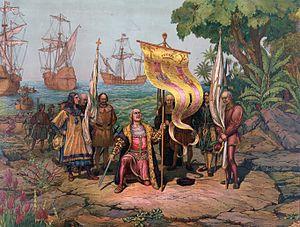
Christophe Colomb arrive en Amérique Italiano: Cristoforo Colombo arriva in America Čeština: Kryštof Kolumbus připlouvá do Ameriky
Le XVᵉ siècle a débuté le 1ᵉʳ janvier 1401 et a pris fin le 31 décembre 1500.
La République dominicaine occupe les deux-tiers de l'est de l'île d'Hispaniola, dans les Grandes Antilles. Le tiers occidental de l'île appartient à Haïti.
L’Amérique est un continent de l'hémisphère ouest de la Terre. Elle s'étend depuis l'océan Arctique au nord, jusqu'au cap Horn dans le passage de Drake au sud, à la confluence des océans Atlantique et Pacifique qui la délimitent à l'est et à l'ouest, respectivement. Avec plus de 42 millions de km², l'Amérique est le deuxième plus vaste continent de la planète, couvrant 8,3 % de la superficie totale et 28,2 % des terres émergées. De plus, l'Amérique concentre environ 13,3 % de la population mondiale avec plus d'un milliard de personnes. Ses habitants sont désignés sous le gentilé Américains : ce terme est cependant également employé pour désigner les citoyens des États-Unis d'Amérique ; dès lors, les habitants des différentes parties du continent sont fréquemment distingués en employant des gentilés spécifiques comme Nord-Américains, Sud-Américains ou Latino-Américains. Le terme America est une invention des cartographes allemands Martin Waldseemüller et Mathias Ringmann qui apparaît dans le planisphère qu'ils éditent en 1507, donné en honneur de l'explorateur Amerigo Vespucci au congrès géographique de Saint-Dié.
Christophe Colomb, né en 1451 sur le territoire de la république de Gênes et mort le 20 mai 1506 à Valladolid, est un navigateur génois au service des monarques catholiques Isabelle de Castille et Ferdinand d'Aragon célèbre pour avoir « découvert l'Amérique » en 1492. Il est chargé par la reine Isabelle d'atteindre l'Asie orientale en traversant l'océan Atlantique avec trois caravelles dont il est « l'amiral ».
La Comarque métropolitaine de Huelva est une comarque située dans la province andalouse de Huelva. Elle s'organise autour de la ville de Huelva, capitale de province, et rassemble les villes de l'agglomération.
La chronologie ci-dessous répertorie des dates importantes, parfois approximatives, de l'exploration de la Terre qui sont connues de façon historique.
L’Exposition universelle de 1992 ou Expo '92, officiellement Exposition universelle de Séville 1992 s'est tenue du 20 avril au 12 octobre 1992 à Séville, en Espagne, sur l'île de La Cartuja. L'Exposition avait pour thème « L'Ère des Découvertes » et célébrait les 500 ans de la découverte de l'Amérique.
L'histoire de l'Amérique commence avec les premières migrations de peuplades venues d'Asie durant la Préhistoire. Ces peuples connus sous le nom d'Amérindiens vivent isolés du « Vieux Monde » jusqu'à l'arrivée de Christophe Colomb en 1492 au compte du roi d'Espagne. À partir de cette date, les peuples amérindiens sont progressivement éliminés au profit des Européens. Les puissances européennes fondent des empires coloniaux qui gagneront leur indépendance entre le XVIIIᵉ siècle et le XXᵉ siècle.
L'ordre du Christ est un ordre honorifique officiel de la République portugaise ayant pour grand-maître le président de la République portugaise.
La « découverte de l'Amérique » correspond usuellement au débarquement sur l'actuel continent américain d’un groupe d'une centaine de personnes commandées par l'amiral Christophe Colomb et mandatées par les rois espagnols Isabelle Iʳᵉ de Castille et Ferdinand II d'Aragon, dans l'idée d'atteindre les Indes orientales par la mer, ignorant qu'un continent se trouve sur la route. La « découverte » est donc celle, documentée, du continent américain par les européens de la Renaissance. Durant la nuit du 11 au 12 octobre 1492, ils abordent ainsi l'île de Guanahani avec deux caravelles et une caraque, La Santa María. Les deux caravelles, bateaux inventés par les Portugais, sont plus légères, rapides et maniables que la caraque qui, quant à elle, est beaucoup plus lourde. Ce moment marque la rencontre de deux sociétés qui avaient quasiment évolué indépendamment l’une de l’autre pendant environ 12,000 ans, après la disparition du pont terrestre de la Béringie. Le nom « Amérique » vient du navigateur italien Amerigo Vespucci qui est l’un des premiers Européens à comprendre qu’il s’agit d’un continent différent de l’Asie.